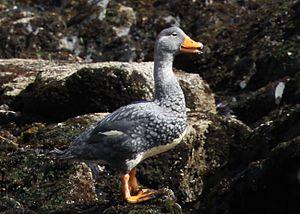
Le Brassemer cendré est une espèce d'oiseaux appartenant à la famille des Anatidae.
Ceci est une liste des oiseaux endémiques ou quasi-endémiques d'Argentine.